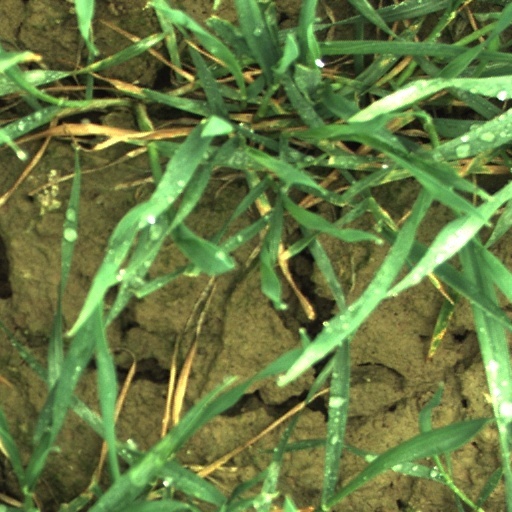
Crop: wheat